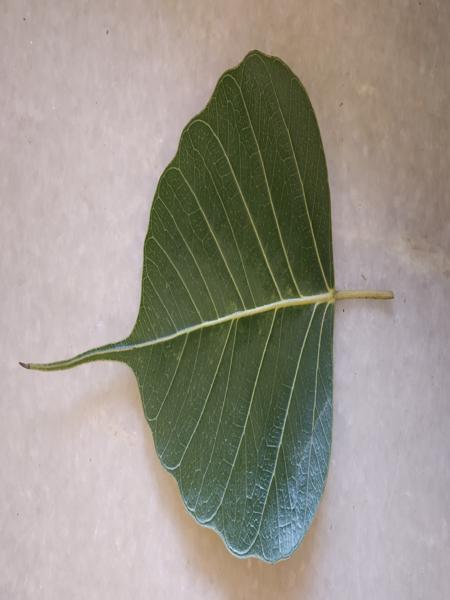
Plant: Arali